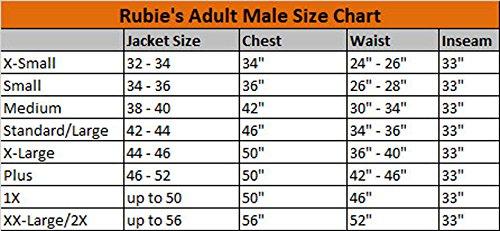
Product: Rubie's Costume Co - Nickelodeon's Rugrats Reptar Inflatable Adult Costume
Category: Clothing, Shoes & Jewelry | Costumes & Accessories | Men | Costumes & Cosplay Apparel | Costumes
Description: OFFICIALLY LICENSED Nickelodeon costume, items shipped and sold by Amazon are guaranteed authentic.
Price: $66.53